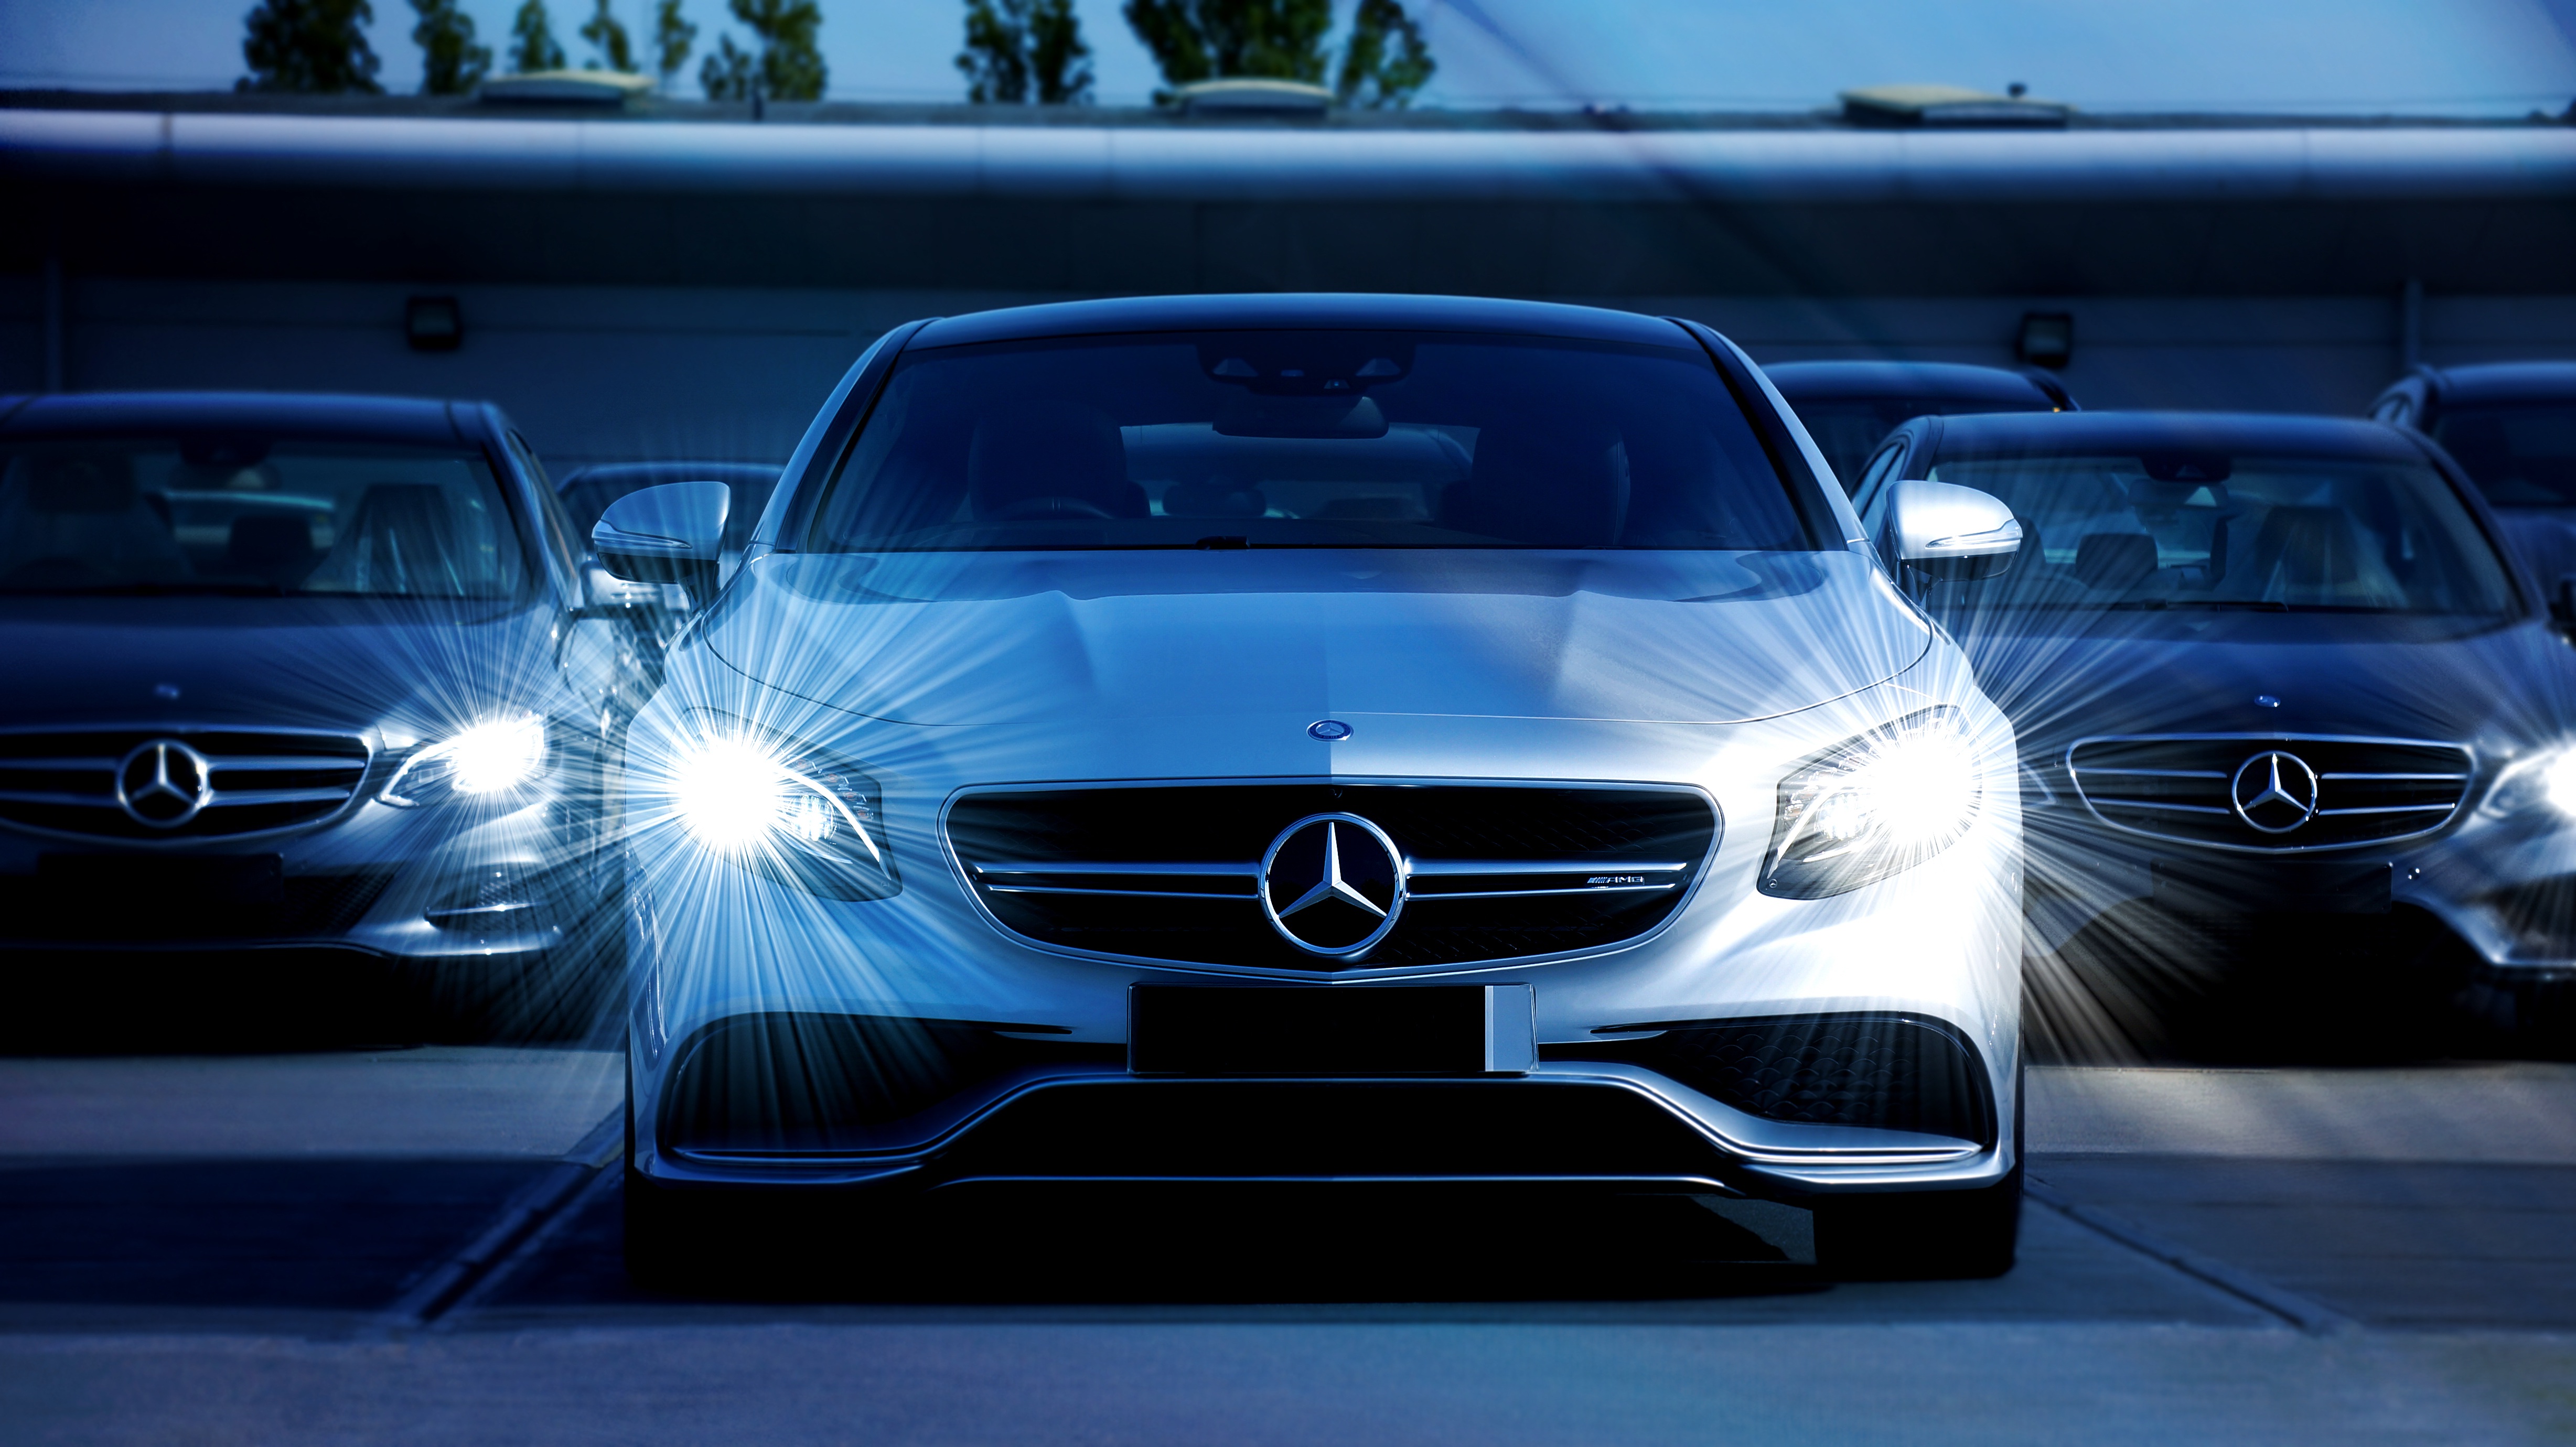
technology, car, wheel, automobile, transportation, transport, vehicle, symbol, auto, modern, grille, automotive, sports car, bumper, outdoors, luxury, design, motor, sedan, style, elegant, mercedes, classic, german, edition, mercedes benz, amg, benz, individuality, limited, land vehicle, mercedes s63, mercedes benz sls amg, automobile make, automotive exterior, compact car, automotive design, luxury vehicle, mercedes benz s class, mercedes benz e class, mercedes benz a class, mercedes benz w212, mercedes benz cls class, mercedes benz r class